TOI-700

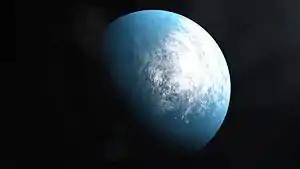

TOI-700 d lies in the habitable zone. It receives 35 times more EUV photons than Earth, but also 50 times less than TRAPPIST-1 e. The host star has low stellar activity. The atmosphere of a planet with an Earth-like pressure would survive for longer than 1 Gyr. Simulations of the planet have shown that TOI-700 d is a robust candidate for a habitable world. The simulated spectral feature depths from transmission spectra and the peak flux and variations from synthesized phase curves do not exceed 10 ppm. This will likely prohibit JWST from characterizing the atmosphere of TOI-700 d.